Frankie and Johnny Are Married

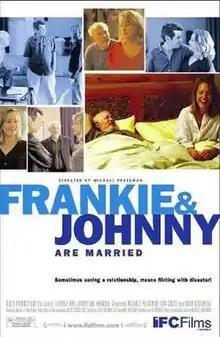

Frankie and Johnny Are Married is a 2003 American comedy film written and directed by Michael Pressman, starring Pressman, Lisa Chess and Alan Rosenberg. The film chronicles the troubles a producer has trying to mount a production of the Terrence McNally play "Frankie and Johnny in the Clair de Lune". The production is beset by one problem after another, including a hard to handle male lead (Rosenberg). This eventually results in Pressman taking on the male lead role himself.